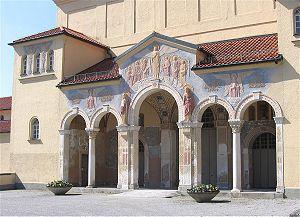
Le cimetière du Nord, avec 34 000 tombes, est l'un des plus grands de Munich. Créé en 1884 par l'ancienne municipalité de Schwabing, il se situe aujourd'hui dans le quartier de Schwabing-Freimann. Le Nordfriedhof comprend une chapelle, une morgue, un funérarium et un columbarium.